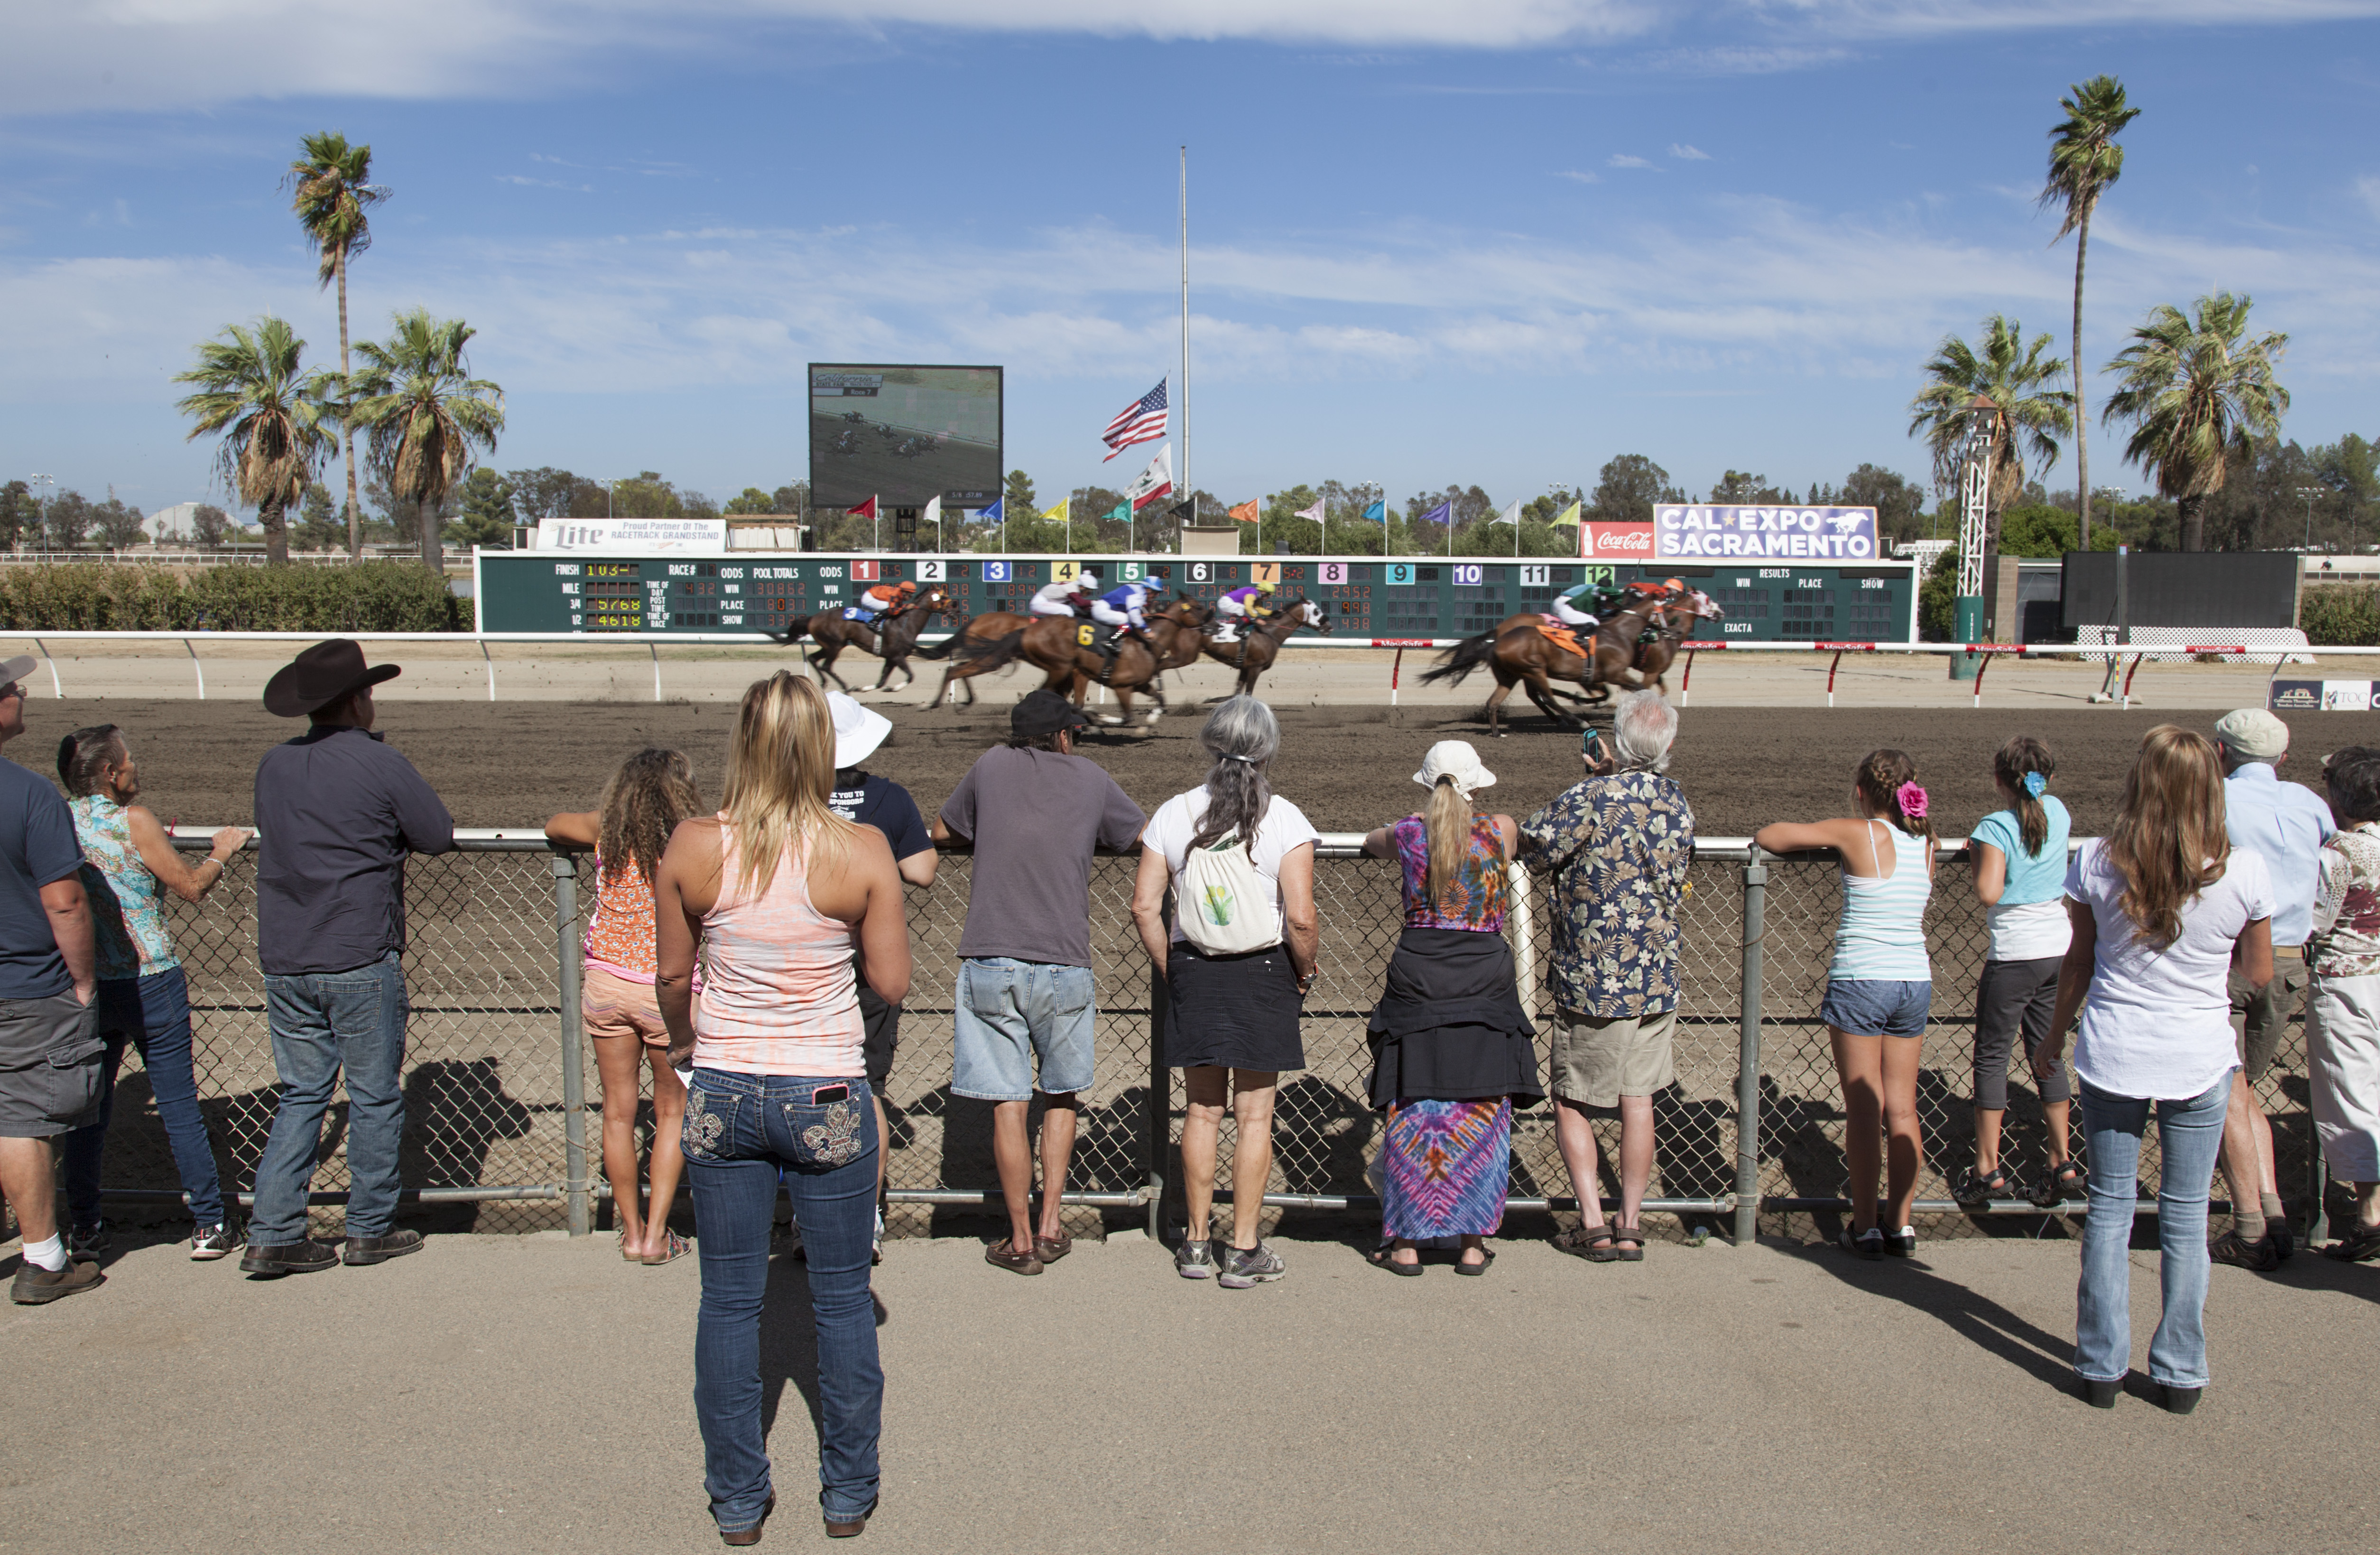
people, crowd, vacation, tourism, festival, fair, spectators, californiastatefair, horseracing, betting